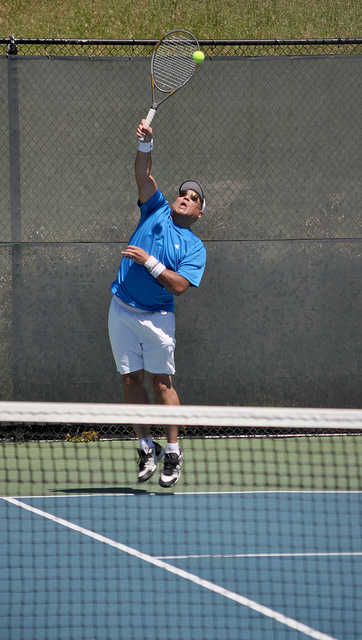
người đàn ông đang cầm vợt tennis đỡ bóng cao